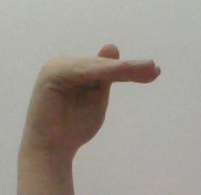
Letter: khaa